Andrew Targowski

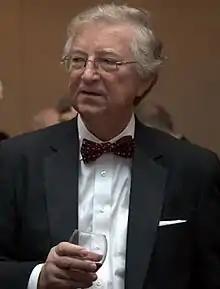

Andrew (Andrzej) Stanislaw Targowski (born October 9, 1937) is a Polish–American computer scientist specializing in enterprise computing, societal computing, information technology impact upon civilization, information theory, wisdom theory, and civilization theory. One of the pioneers of applied information systems in Poland, he is an executive, university professor, scientist, civilizationist, philosopher, visionary, writer, and generalist.